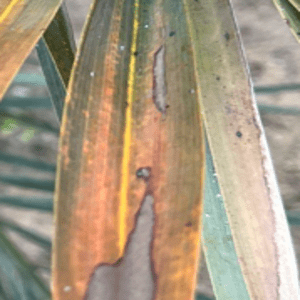
Label: Potassium Deficiency